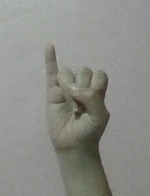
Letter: meem